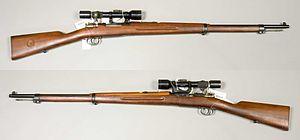
La carabine Modèle 1894 et le fusil Mauser 1896 sont les premiers des Mauser Suédois : nom donné par les collectionneurs aux carabines de calibre 6,5 mm Mauser, à culasse adoptée par la Suède entre 1894 et 1960.